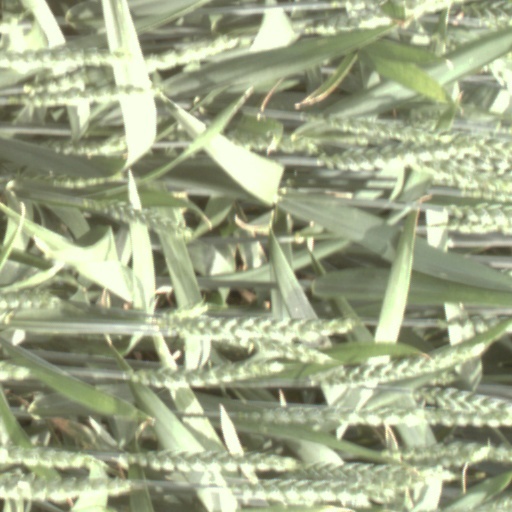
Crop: wheat